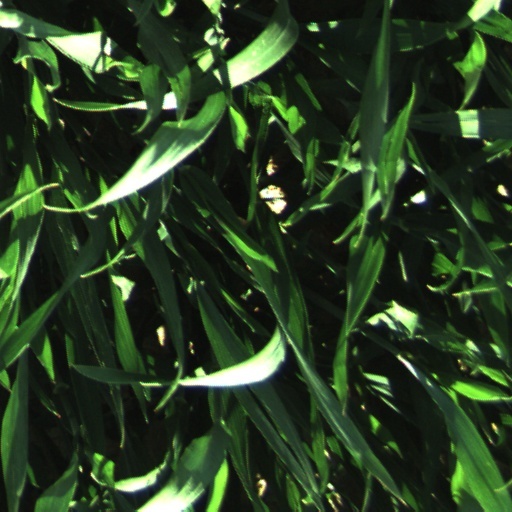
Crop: wheat